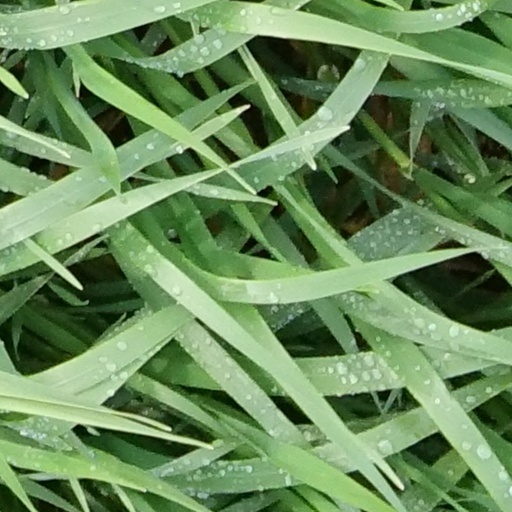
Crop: wheat